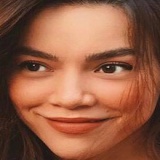
ca sĩ Hồ Ngọc Hà